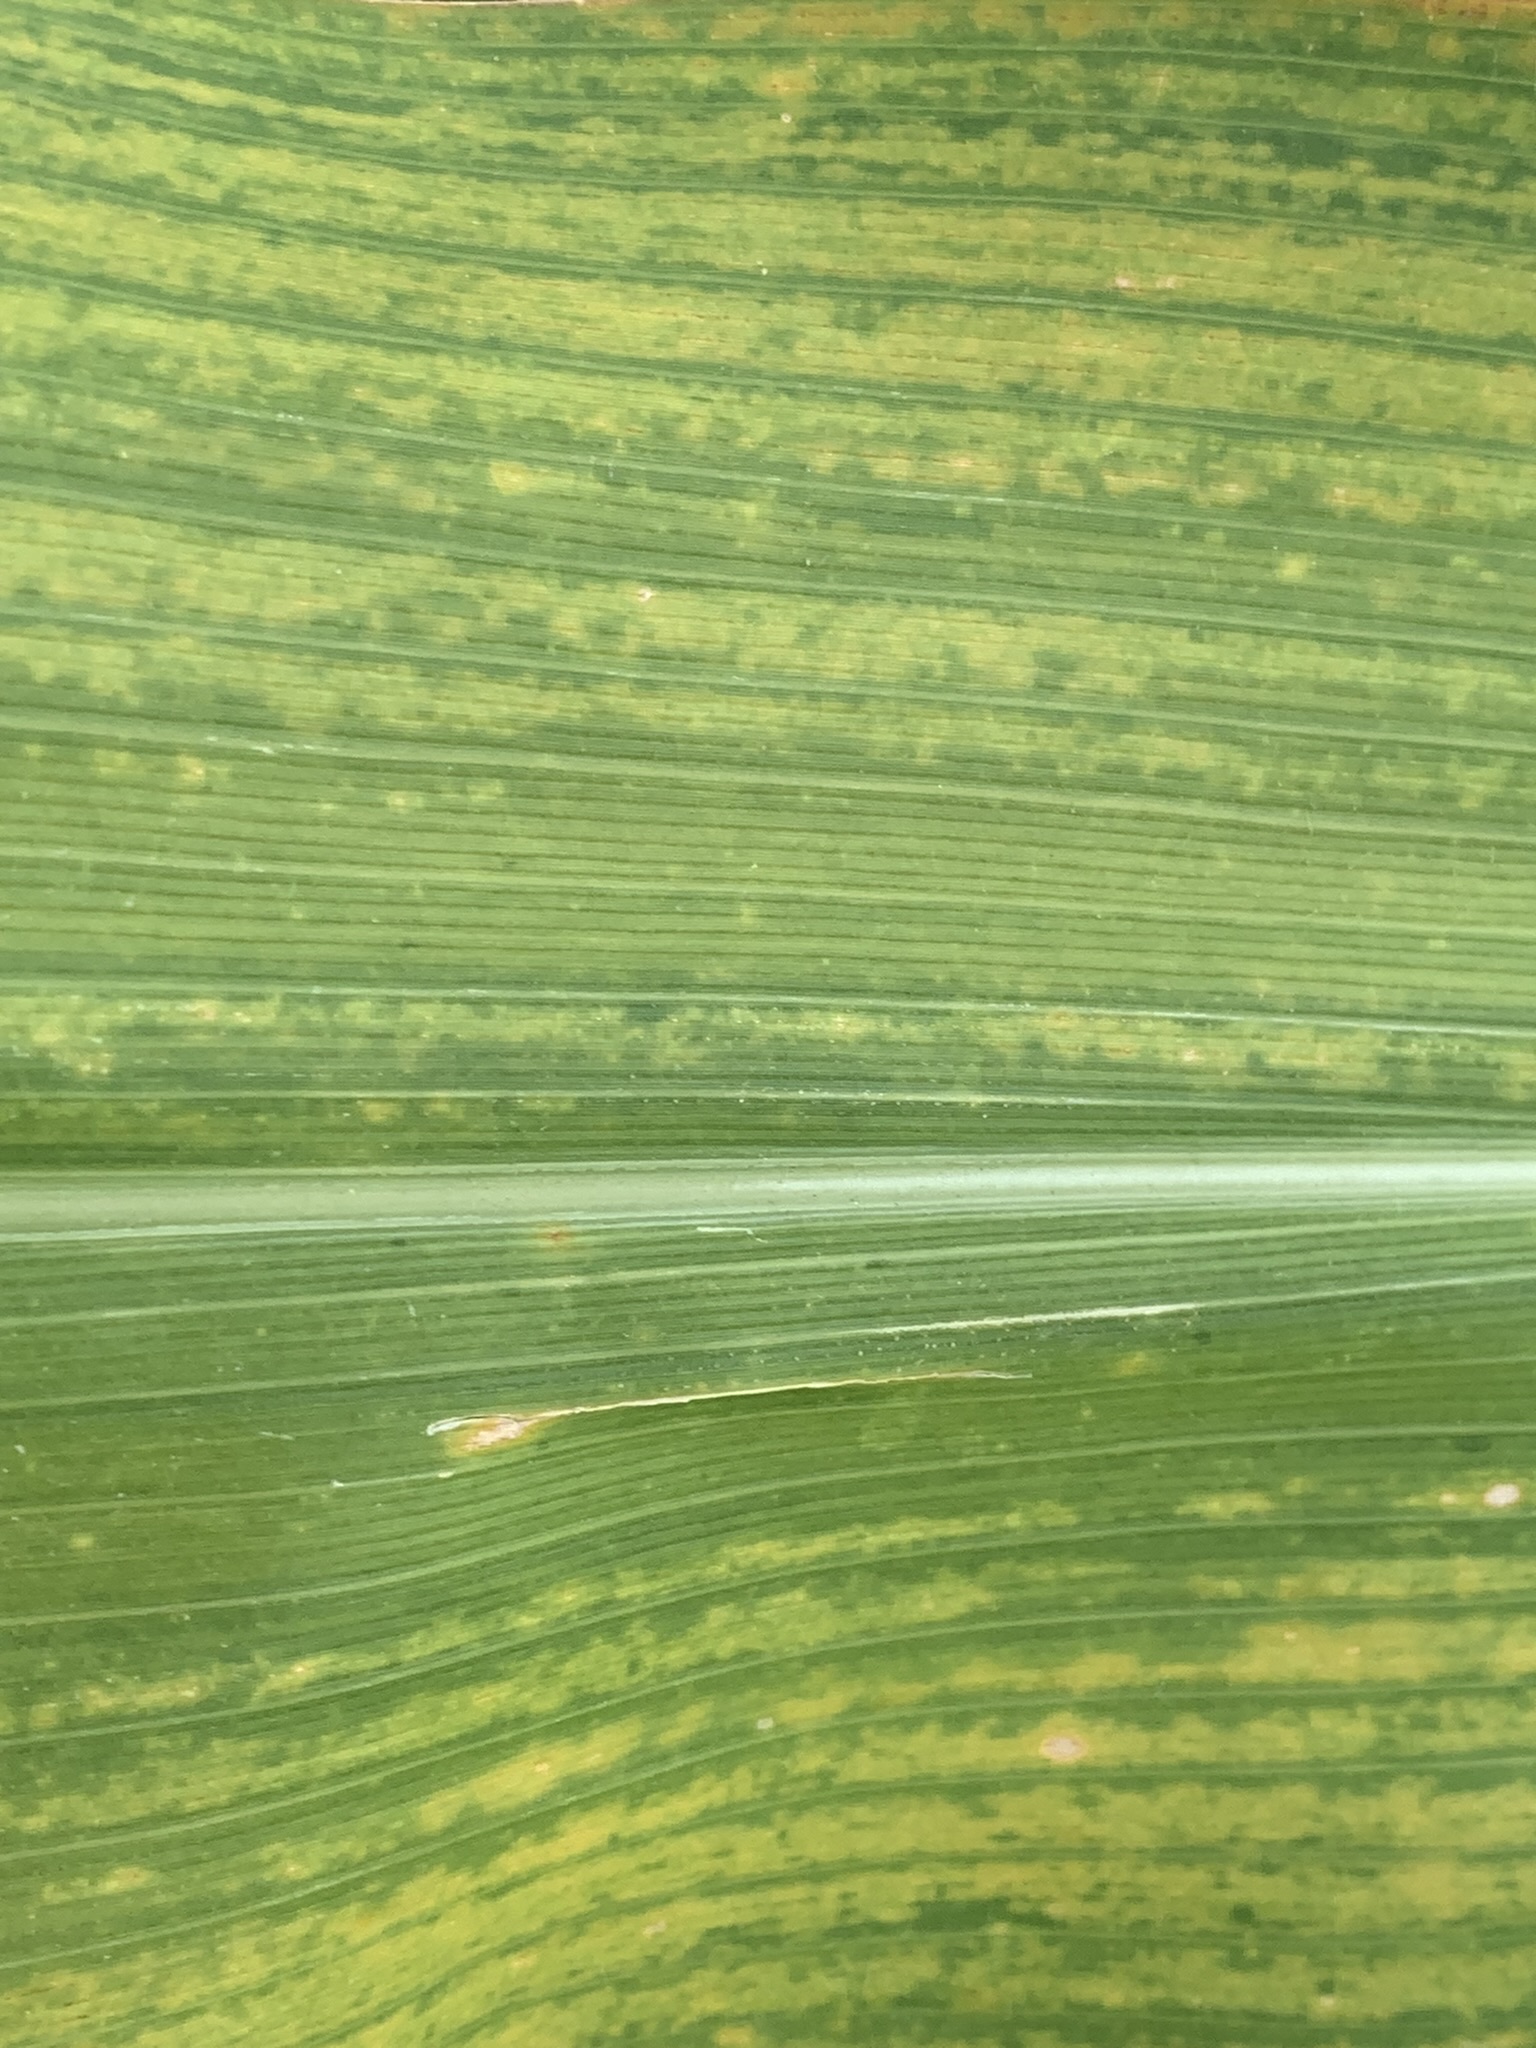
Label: MSV